Fabes con almejas
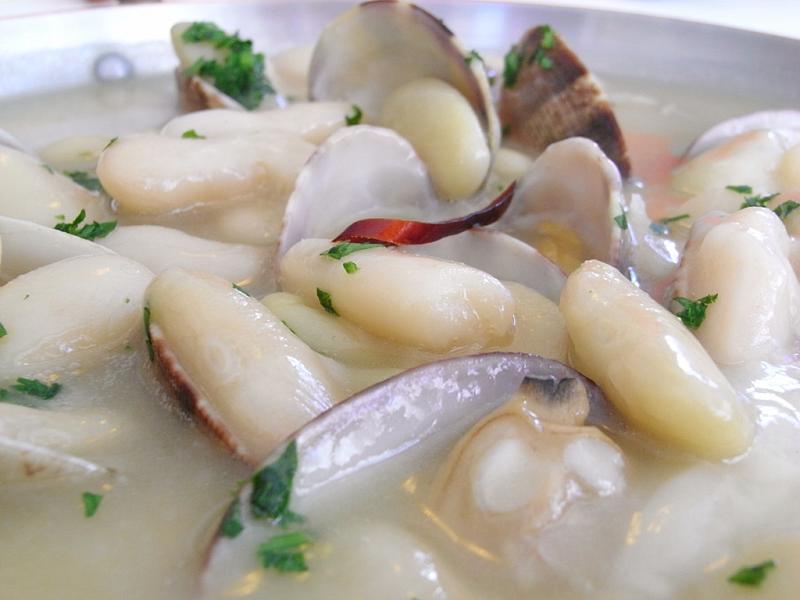
Also known as:
ast - Asturian: Fabes con amasueles
es - Spanish: Fabes con almejas
fr - French: Fabes con almejas
id - Indonesian: Fabes con almejas
jv - Javanese: Fabes con almejas
pt - Portuguese: Fabes con amasueles
Category: stew (clams, beans stew)
Cuisine: Spanish
Associated cuisines: Spanish
Area: Asturias
Countries: Spain
Region: Southern Europe, , , ,
This dish is a clam and bean stew. It is a lighter variation of other stew whose primary ingredients are sausage, beans and pork.